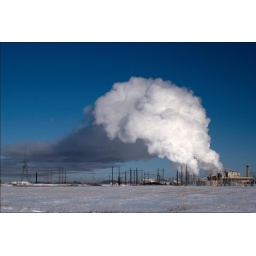
A billowing cloud in winter rises above the Queen Elizabeth power generation plant south of Saskatoon.